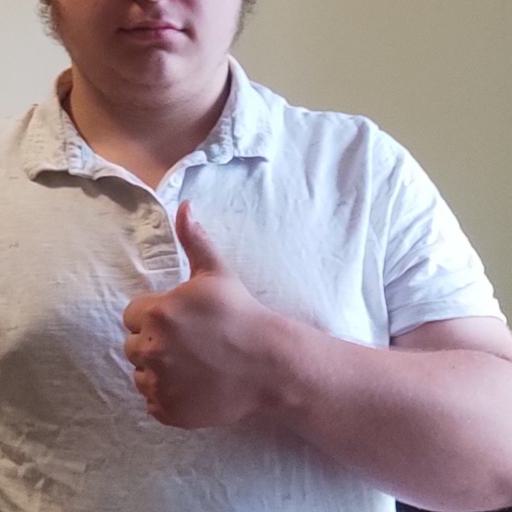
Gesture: like